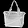
Label: Bag